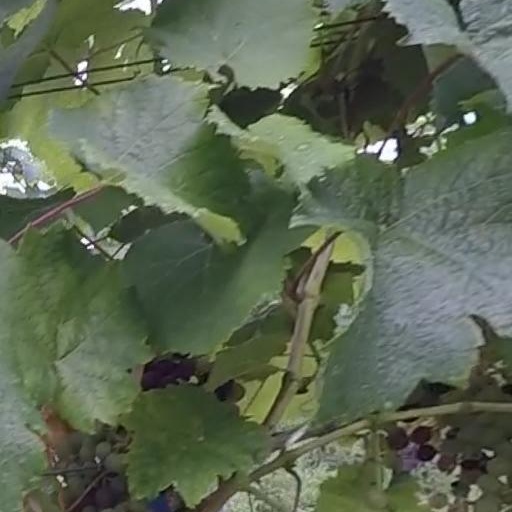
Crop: grape